Port of Albany–Rensselaer

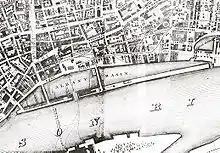
Map of the Albany Basin in 1857

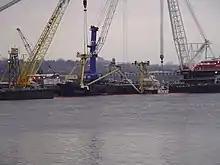
"Stellamare" capsized at the Port of Albany–Rensselaer.

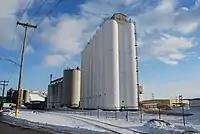
Cargill grain elevator

Since the founding of Albany in 1614 as a trading post, shipping has been important to its growth and prosperity. Furs (especially beaver), timber, and farm produce were important exports while European people and goods were shipped in. The Dongan Charter, which established Albany as a city, made Albany the exclusive market town in the upper Hudson River Valley. From its beginning, the port consisted of hastily built docks built every spring and destroyed every winter by erosion, flooding, ice, and tidal action. Three city-owned docks were established in 1766, the northern and southern ones later being expanded into wharves.